Ant-Man and the Wasp: Quantumania

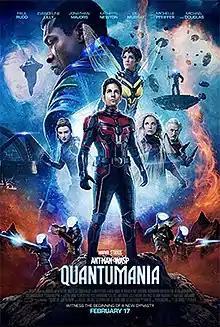
Theatrical release poster

Ant-Man and the Wasp: Quantumania is a 2023 American superhero film based on Marvel Comics featuring the characters Scott Lang / Ant-Man and Hope Pym / Wasp. Produced by Marvel Studios and distributed by Walt Disney Studios Motion Pictures, it is the sequel to "Ant-Man" (2015) and "Ant-Man and the Wasp" (2018), and the 31st film in the Marvel Cinematic Universe (MCU). It was directed by Peyton Reed, written by Jeff Loveness, and stars Paul Rudd as Scott Lang and Evangeline Lilly as Hope van Dyne, alongside Jonathan Majors, Kathryn Newton, David Dastmalchian, Katy O'Brian, William Jackson Harper, Bill Murray, Michelle Pfeiffer, Corey Stoll, and Michael Douglas. In the film, Scott, Hope, and their family are accidentally transported to the Quantum Realm and face off against Kang the Conqueror (Majors).